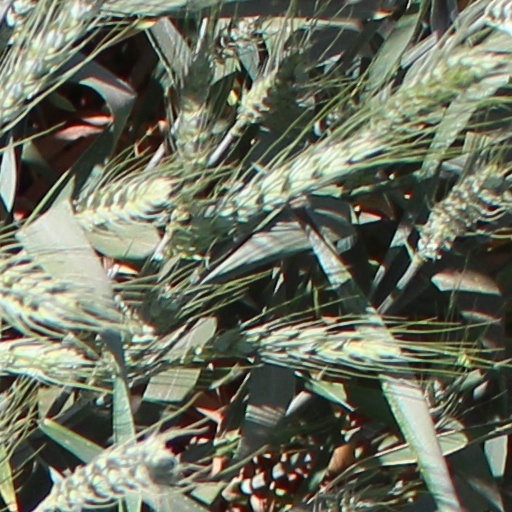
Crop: wheat